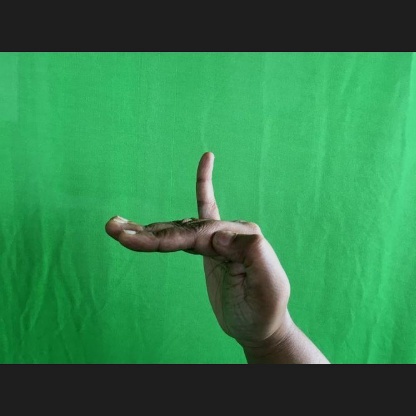
Mudra: Hamsapaksha